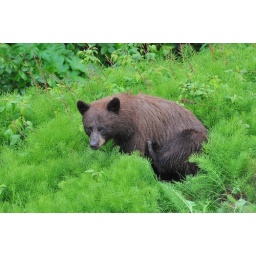
Black Bears eating dandelions &amp;amp; grasses off the side of the highway in the Yukon.